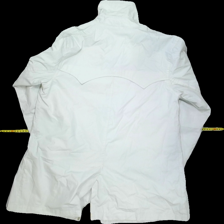
View: back
Type: Jacket
Category: Ladies
Brand: Lindex
Colors: Beige
Material: 65% Polyester, 35% cotton
Cut: Loose, Long, V-collar
Size: M
Season: Spring
Stains: Minor
Smell: Minor
Price range: 100-150
Recommended usage: Export
Comment: Multilayer